Rafael Navarro (photographer)

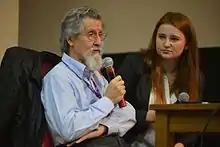
Navarro during FotoArtFestival in Bielsko-Biala, 2015

Rafael Navarro Garralaga (born 8 October 1940 in Zaragoza) is a Spanish art photographer.